Monarchy of Canada and the Canadian Armed Forces

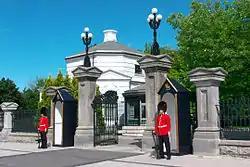
Members of the Governor General's Foot Guards performing public duties at Rideau Hall. The Guards are one of three units that comprise the Household Division.

Many ceremonies and rituals of the Canadian Forces have a royal connection. For example, the military traditionally mounts what is known as the "King's Guard" (or "Queen's Guard" during the reign of a female monarch), which is made up of contingents of infantry and cavalry soldiers who are charged with guarding the royal residences in Canada and the United Kingdom. Canada has mounted the King's/Queen's Guard 13 times since 1916, in addition to Canadian Coronation Contingents for every coronation of the country's monarch since that of Edward VII in 1902. Also, whenever the sovereign or a member of his family is in Ottawa, they will lay a wreath at the National War Memorial (which itself was dedicated in 1939 by King George VI) and will do the same if at a Canadian war monument overseas.